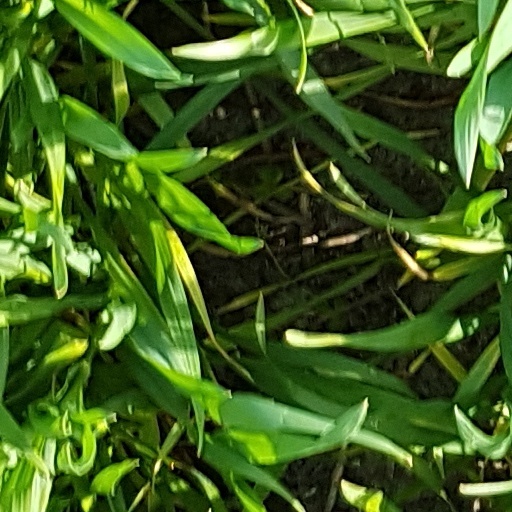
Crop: wheat